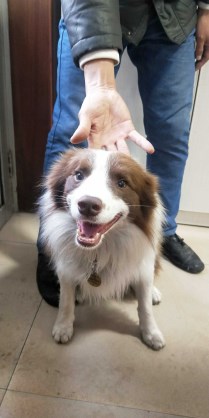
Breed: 2594-n000109-Border_collie